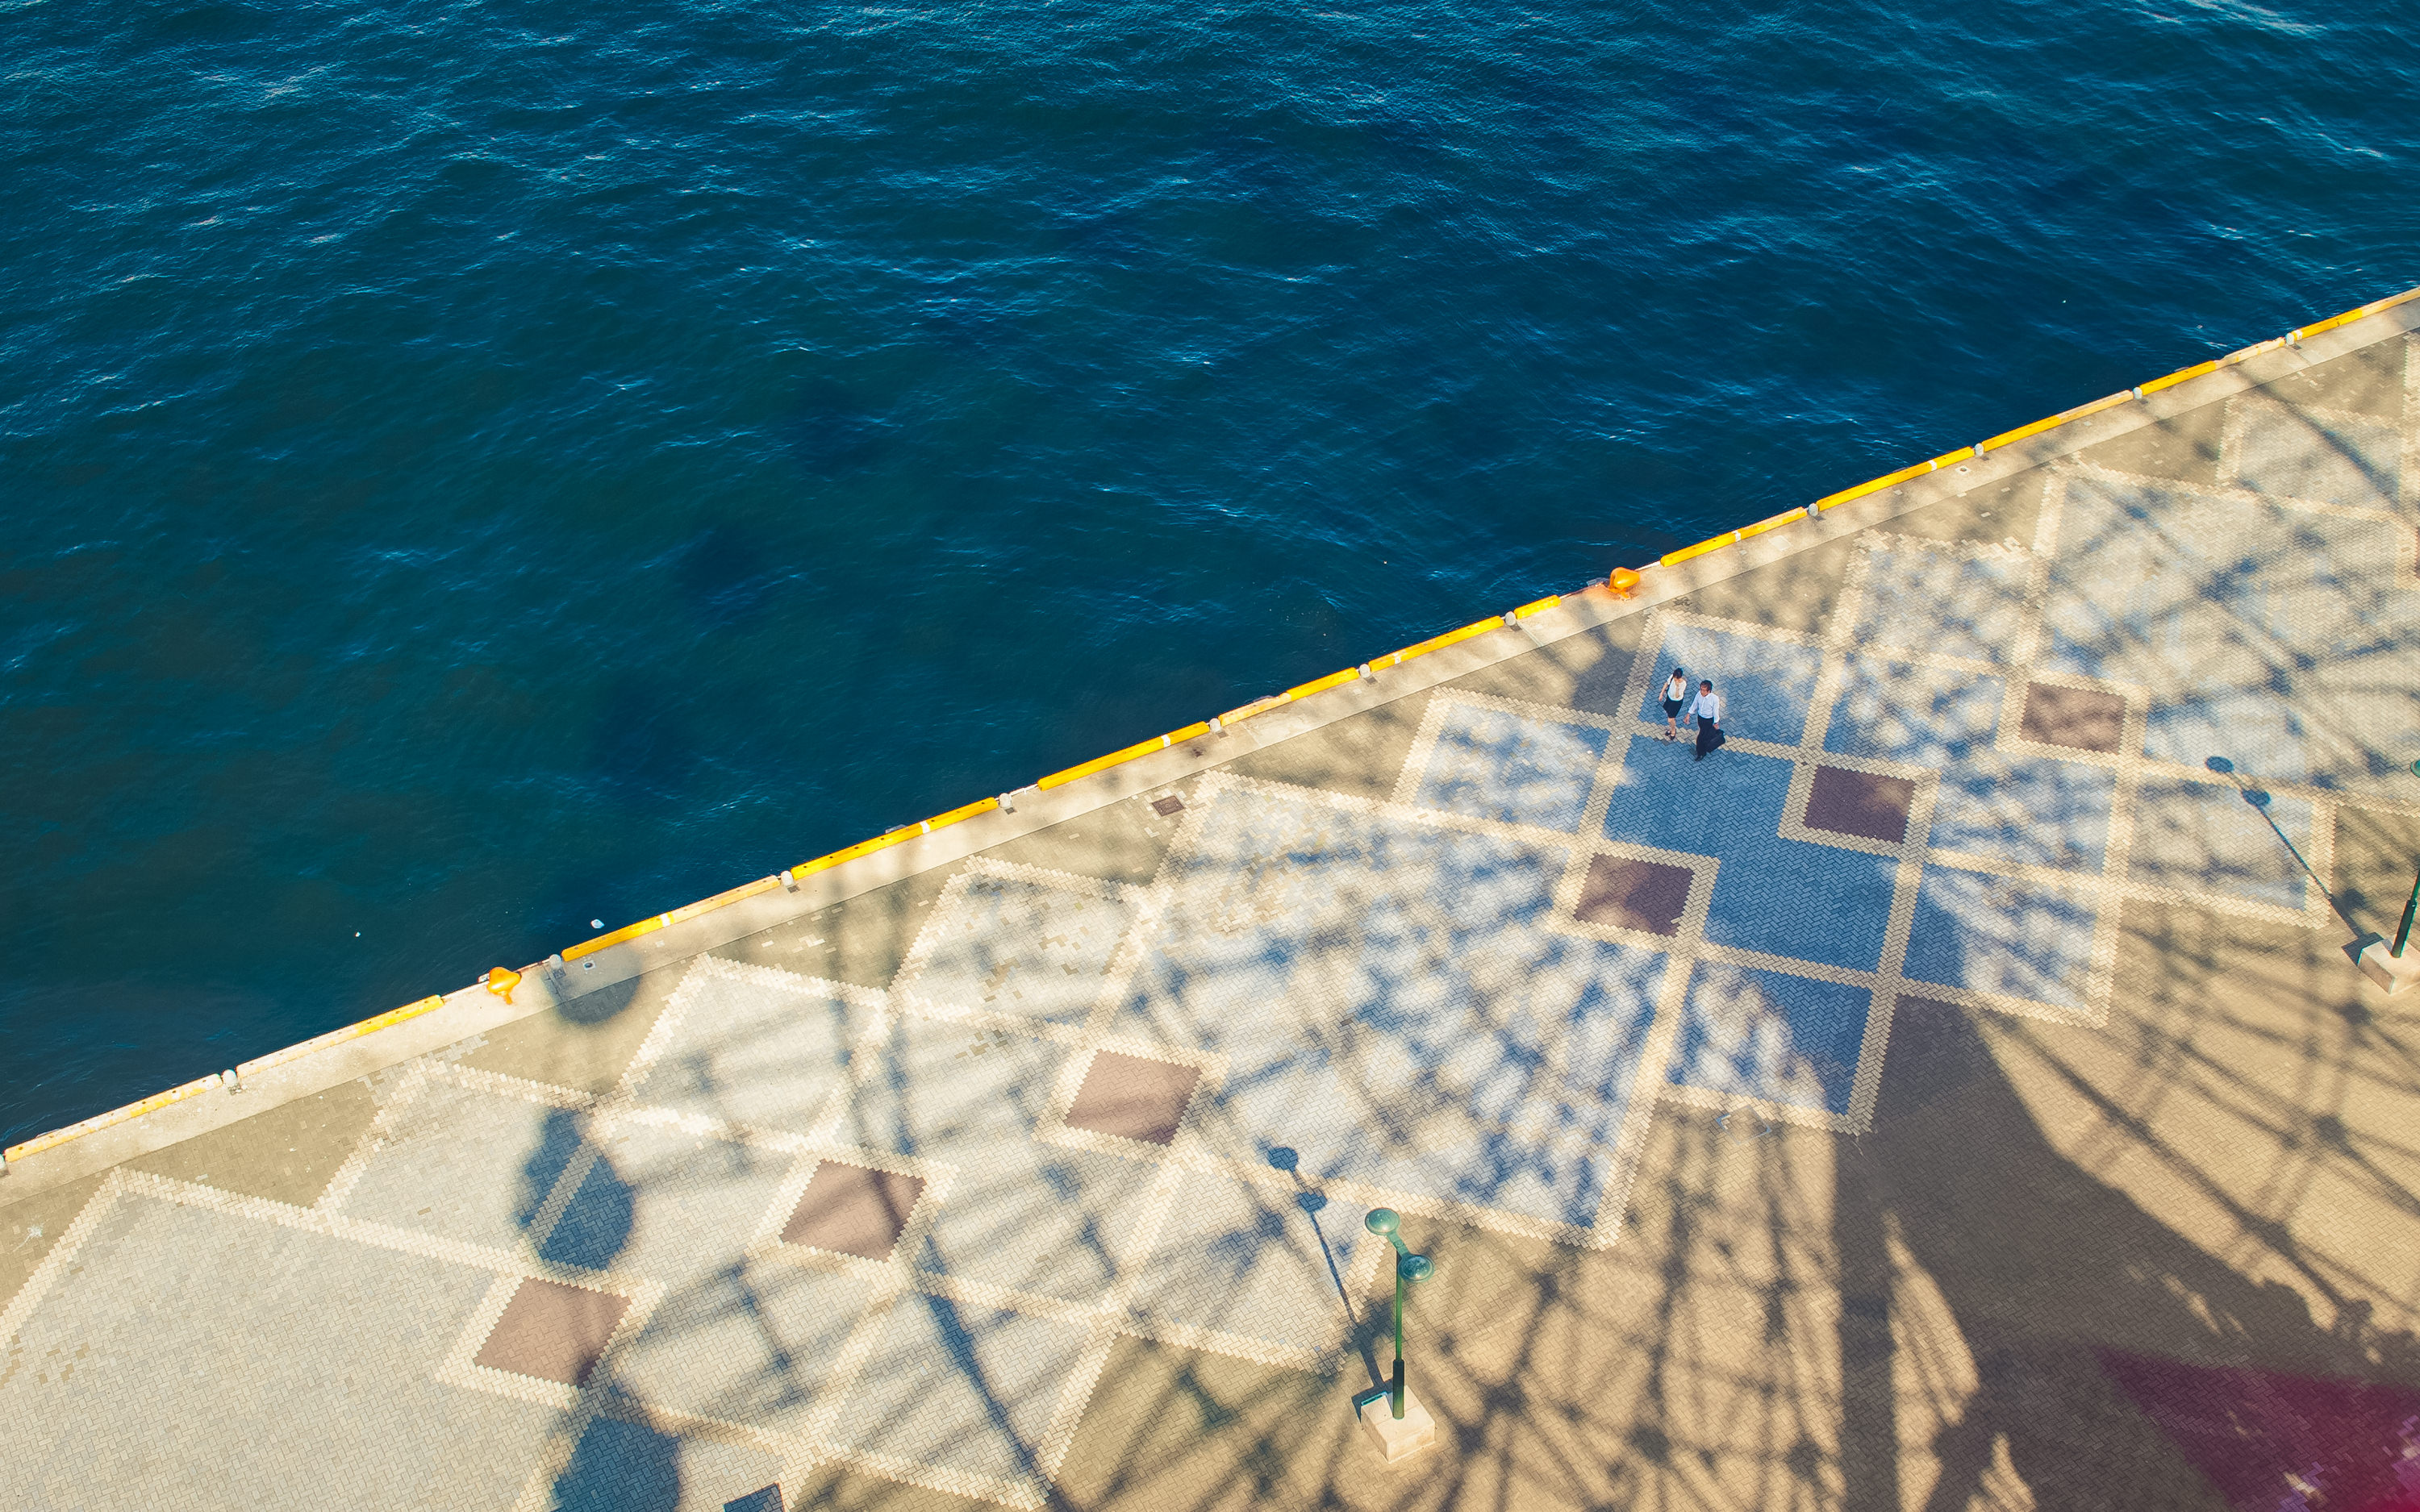
sea, water, ocean, people, summer, vacation, travel, seaside, pattern, reflection, vehicle, swimming pool, blue, tourism, leisure, shapes, light and shadow, bird's eye view, aerial photography, atmosphere of earth, concrete surface